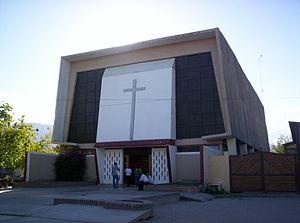
La province de San Juan est une province de l'Argentine située à l'ouest du pays. Elle est limitée au nord par la province de La Rioja, au sud-est par la province de San Luis, au sud par la province de Mendoza et à l'ouest par la cordillère des Andes, qui la sépare du Chili.